Kfar Warburg

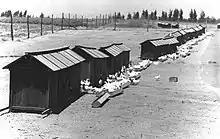
Chicken coops at Kfar Warburg, 1938

The moshav was founded on 31 October 1939 by members of the "Menachem" organisation. It was named after Felix M. Warburg, one of the leaders of the Jewish community in the United States and a founder of the American Jewish Joint Distribution Committee (JDC).